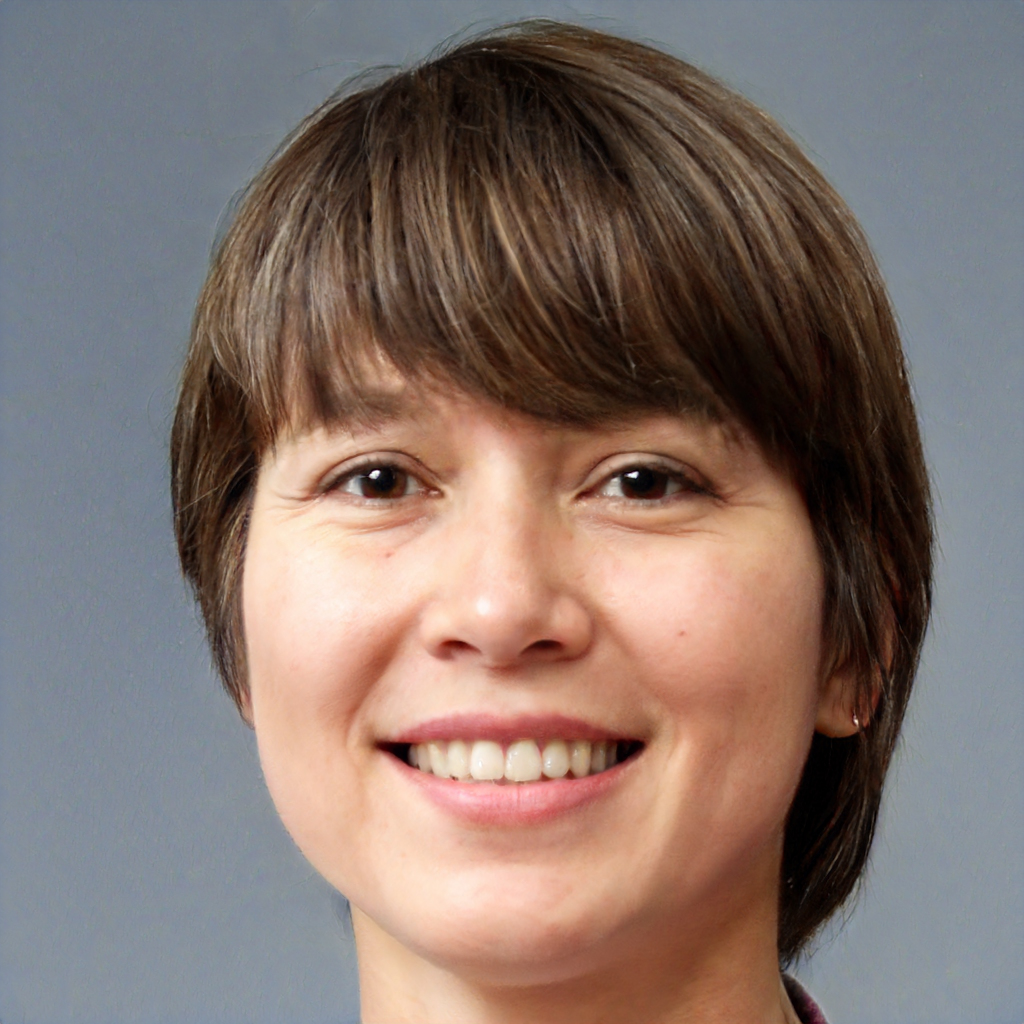
Label: Colored